Music of Ireland

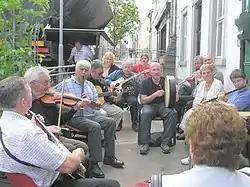
A traditional music session, known in some circles in Irish as a "seisiún", a word invented in the 1990s.

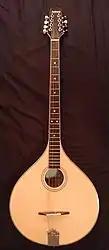
An Irish bouzouki

Irish traditional music includes many kinds of songs, including drinking songs, ballads and laments, sung unaccompanied or with accompaniment by a variety of instruments. Traditional dance music includes reels, hornpipes and jigs (the common double jig is in time). The polka arrived at the start of the nineteenth century, spread by itinerant dancing masters and mercenary soldiers, returning from Europe. Set dancing may have arrived in the eighteenth century. Later imported dance-signatures include the mazurka and the highlands (a sort of Irished version of the Scottish strathspey).